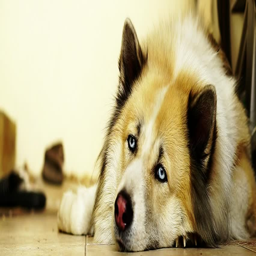
dog lying down on the floor